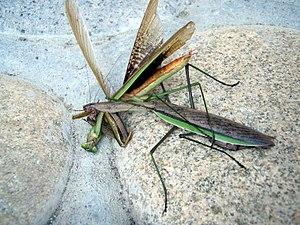
Mantodea est un ordre d'insectes qui contient 15 familles, 430 genres et plus de 2400 espèces. Les membres de cet ordre se retrouvent dans les régions tempérées et tropicales. La plupart des espèces font partie de la famille des Mantidae.